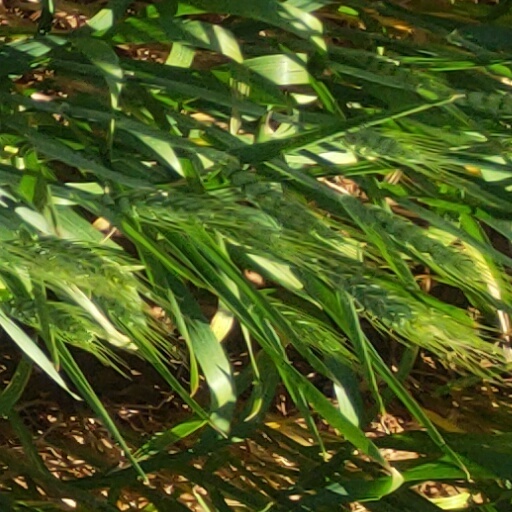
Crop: wheat